History of money

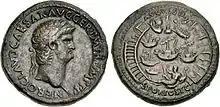
Roman "sestertius" of Nero,

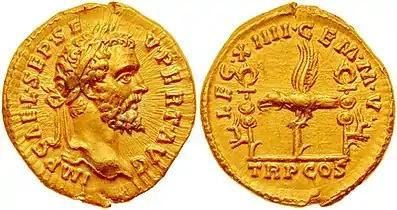
Roman "aureus" of Septimius Severus,

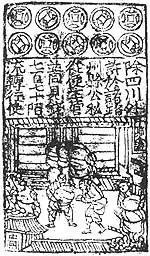
Earliest banknote from China during the Song Dynasty which is known as "Jiaozi"

The worship of Moneta is recorded by Livy with the temple built in the time of Rome; a temple consecrated to the same goddess was built in the earlier part of the 4th century (perhaps the same temple). For four centuries the temple contained the mint of Rome.